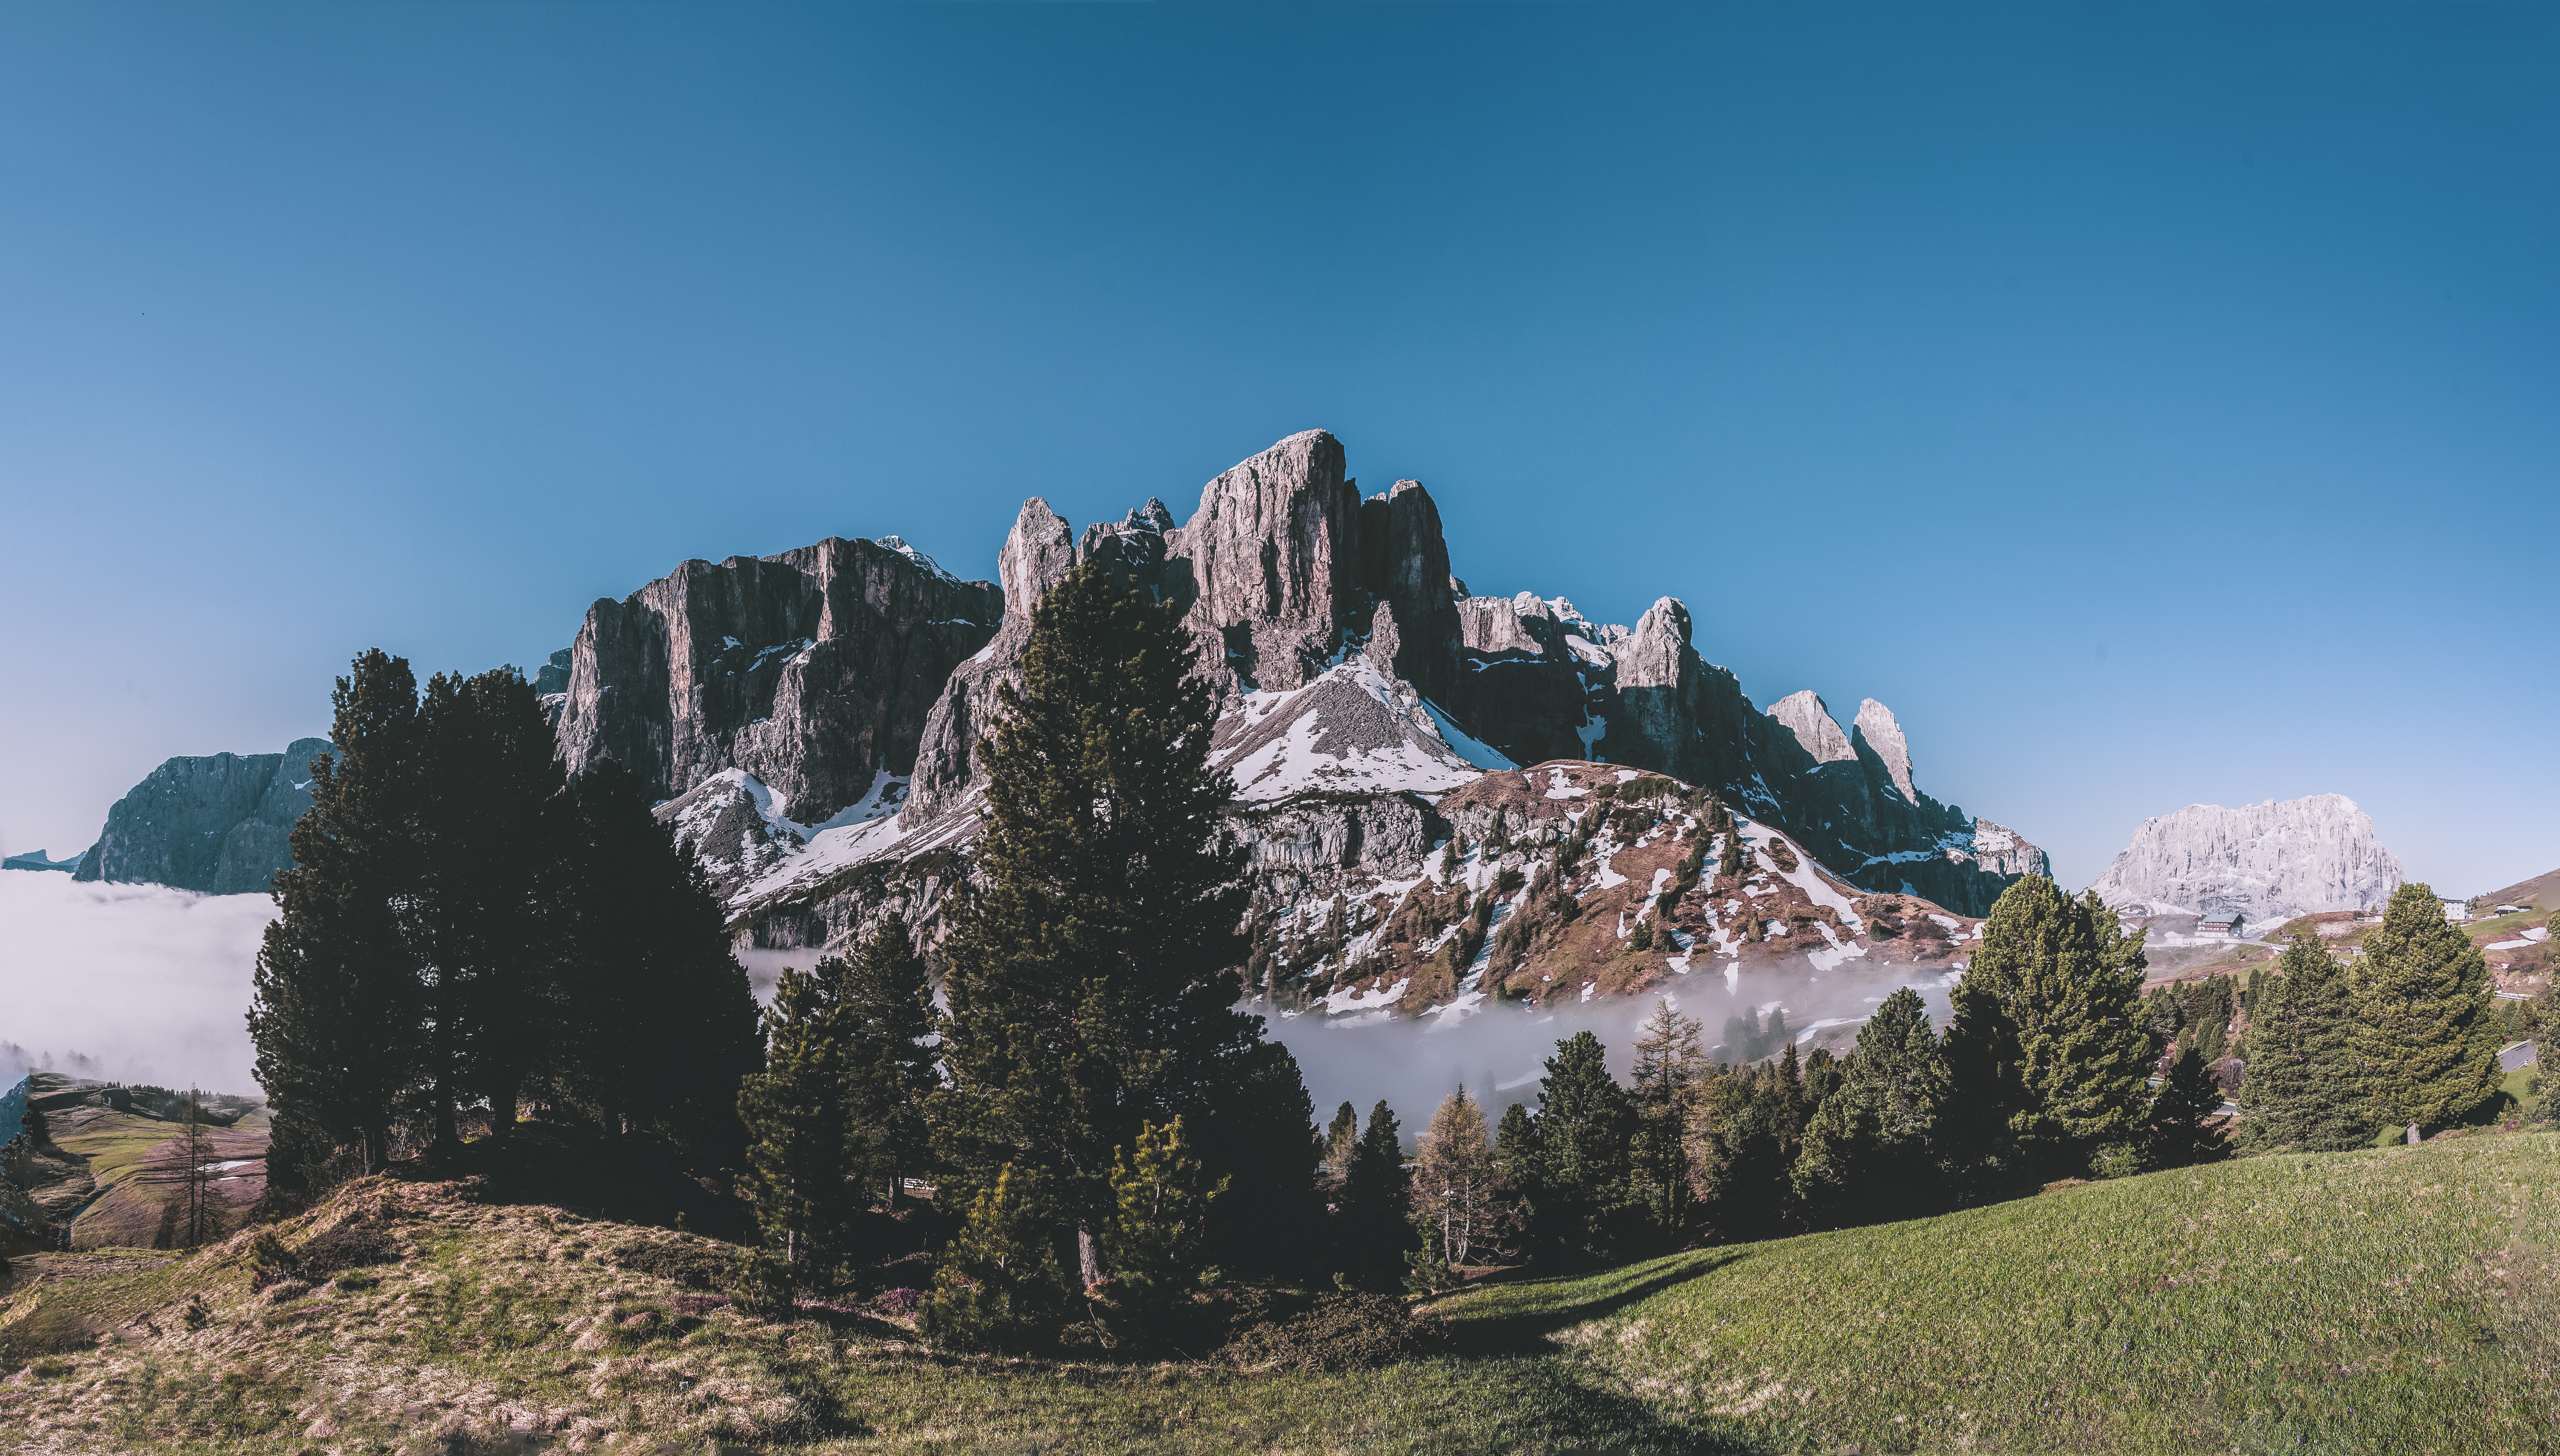
mountainous landforms, mountain, mountain range, wilderness, ridge, rock, sky, alps, massif, natural landscape, tree, national park, batholith, hill station, summit, geology, hill, formation, mount scenery, outcrop, ar te, landscape, plant, fell, terrain, pine family, badlands, pine, Granite dome, meadow, conifer, wildflower